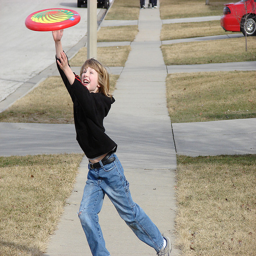
A kid makes a side jump to catch a frisbee.
A child playing outside on the side walk with a frisbee
A child jumping up to catch a frisbee.
A child on a sidewalk catching a frisbee.
A young child catching a large red frisbee on a sidewalk.